Sd.Kfz. 250

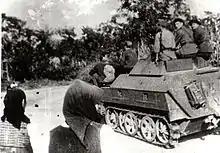
Romanian soldiers on a Sd.Kfz. 250/9 Neu in Transylvania, September–October 1944

The vehicle was used in a wide variety of roles throughout World War II. The basic troop carrier version was used as an armoured personnel carrier for reconnaissance units, carrying scout sections. This basic variant usually mounted one or two MG34 machineguns. Later variants carried 20 mm, 37 mm, and even 75 mm guns to support the more lightly armed versions (see table below).